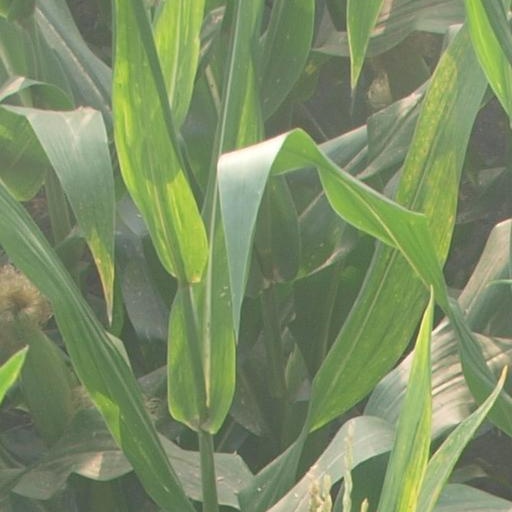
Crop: maize; corn